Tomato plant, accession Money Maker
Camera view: vertical (180 deg); turntable rotation: 240 degrees
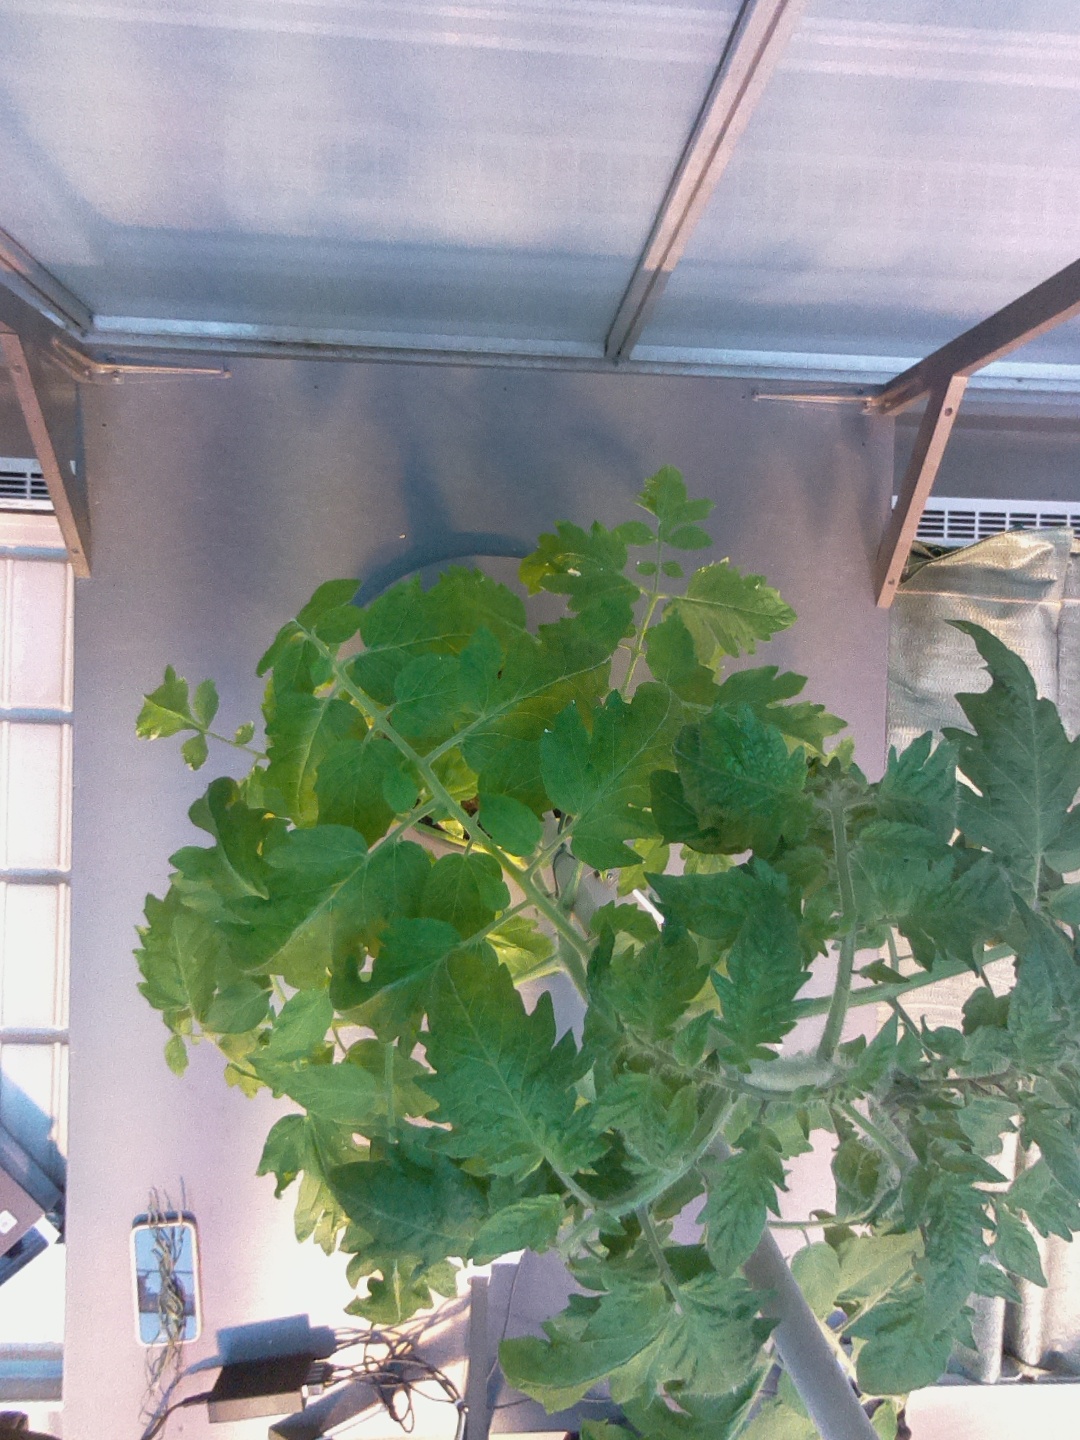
BBCH growth stage 61: 10%-20% of flowers open